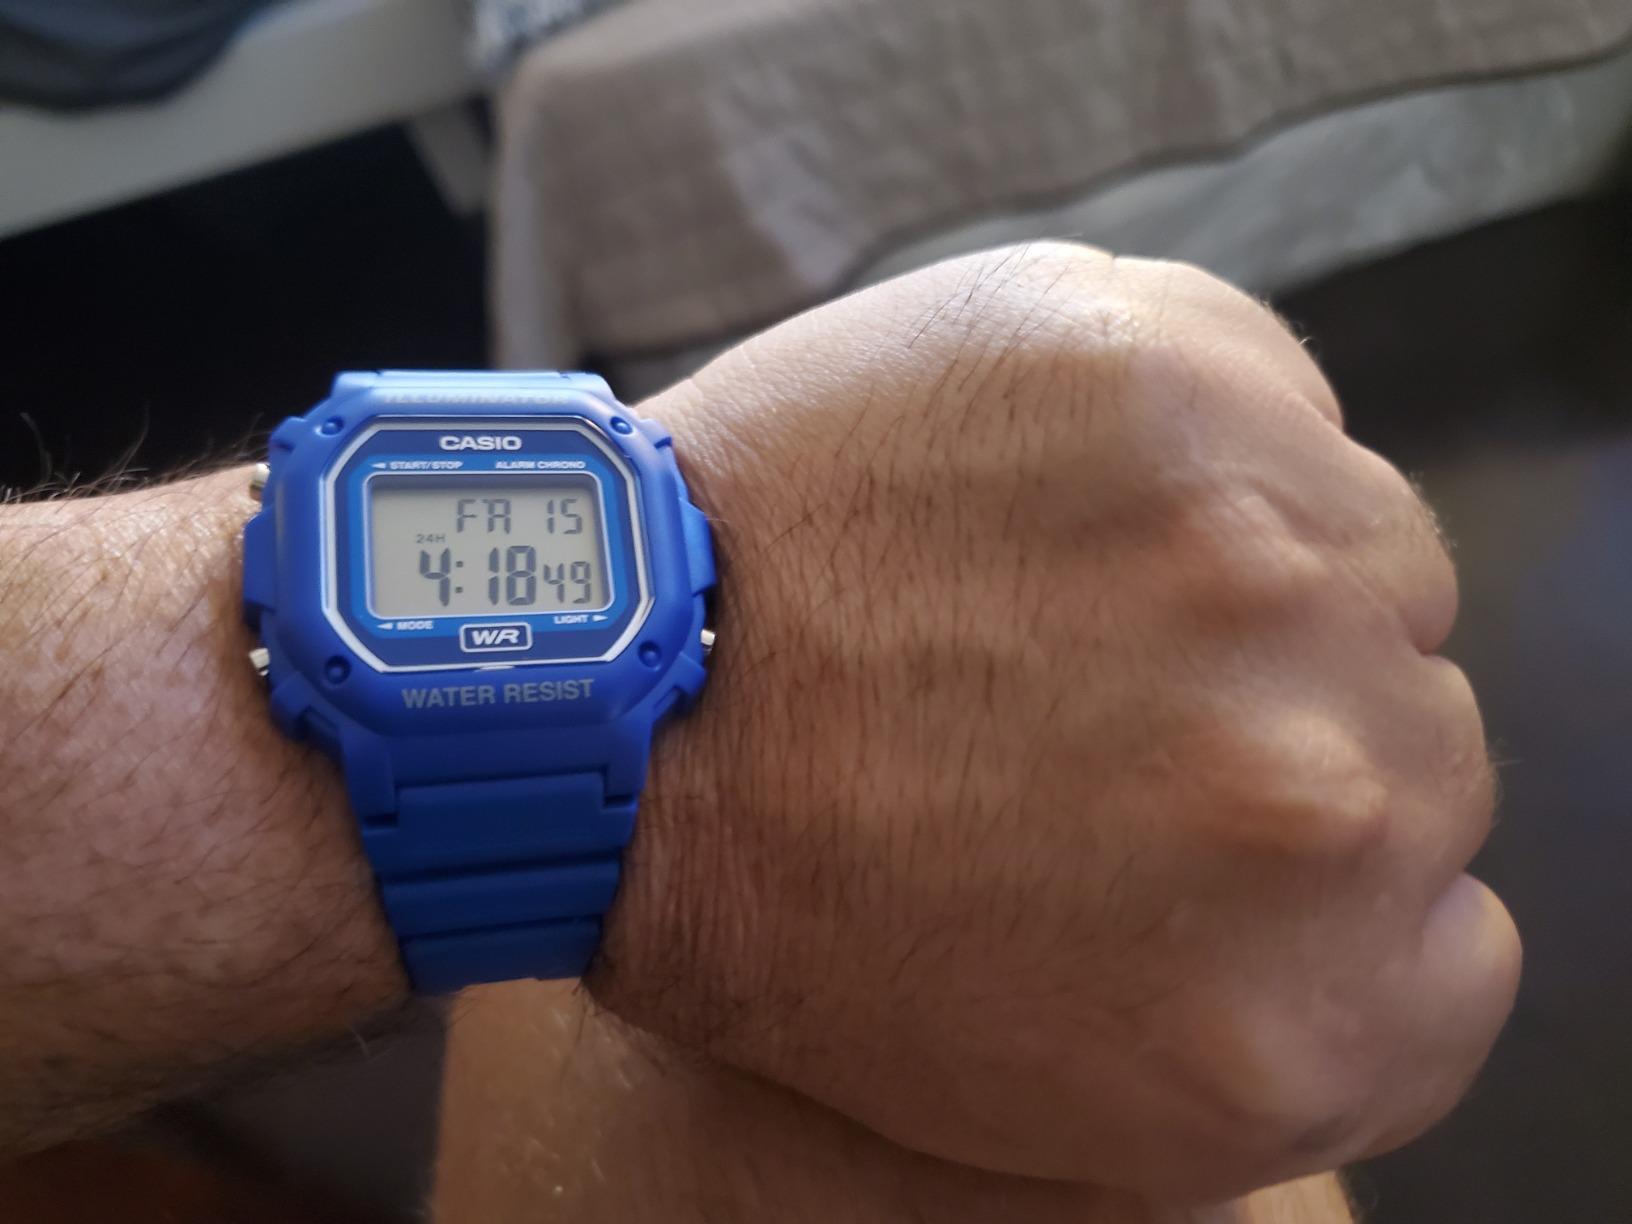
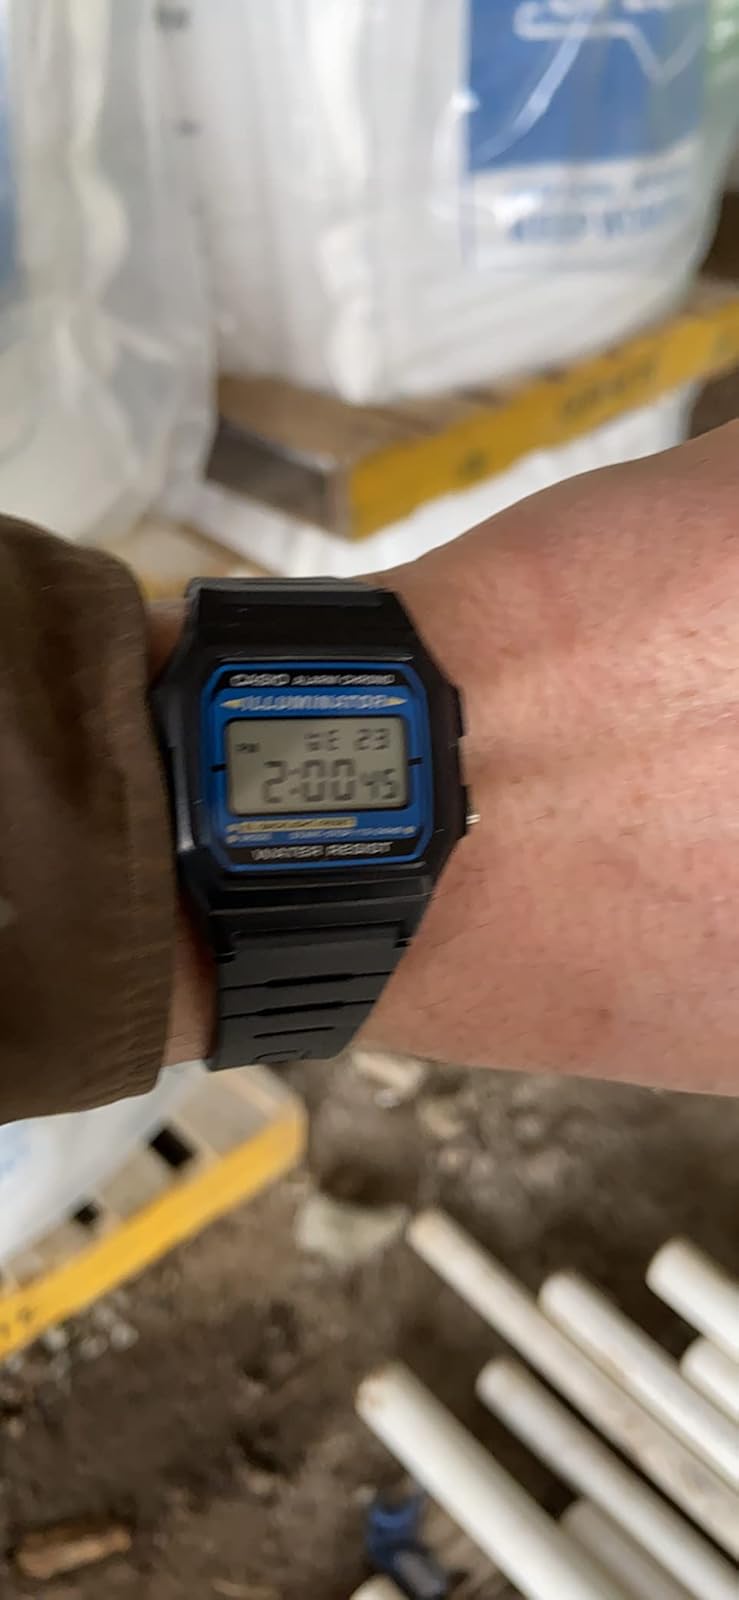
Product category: accessories_watch
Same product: no